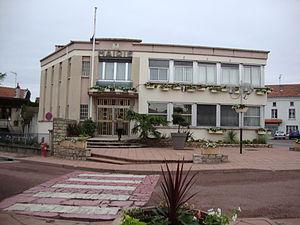
Balbigny est une commune française située dans le département de la Loire en région Auvergne-Rhône-Alpes.